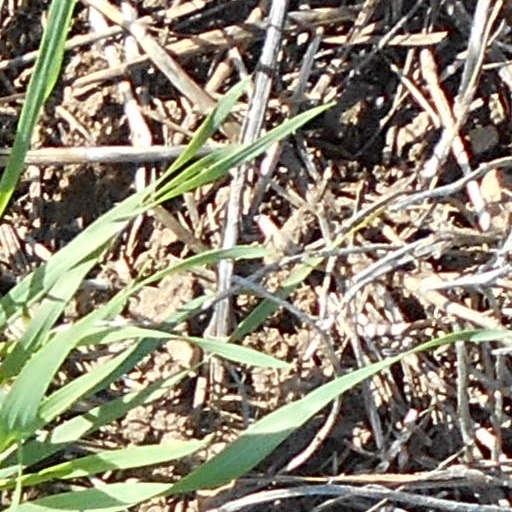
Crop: wheat